MrBeast

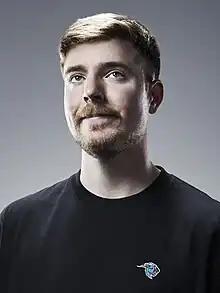
Donaldson in September 2023

In January 2017, Donaldson published an almost day-long video of himself counting to 100,000, which became his breakthrough viral video. The ordeal took him 40 hours, with some parts sped up to "keep it under 24 hours". Donaldson gained popularity during this period with stunts, such as attempting to break glass using a hundred megaphones, watching paint dry for an hour, staying underwater for 24 hours, which ended up failing due to health issues, and an unsuccessful attempt to spin a fidget spinner for a day. By 2018, Donaldson had given out $1 million through his stunts, earning him the title "YouTube's biggest philanthropist".